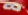
Number: 8